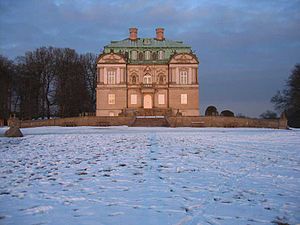
Laurids de Thurah / Arkitektur
Eremitageslottet.
Eremitageslottet, Jægersborg Dyrehave, Danmark.
Laurids Lauridsen de Thurah var en dansk arkitekt, forfatter til arkitekturværker og godsejer.